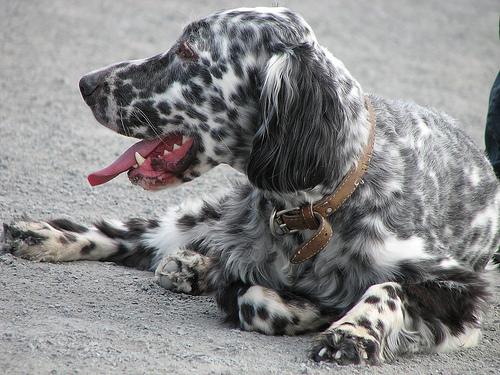
Animal: dog
Breed: english_setter